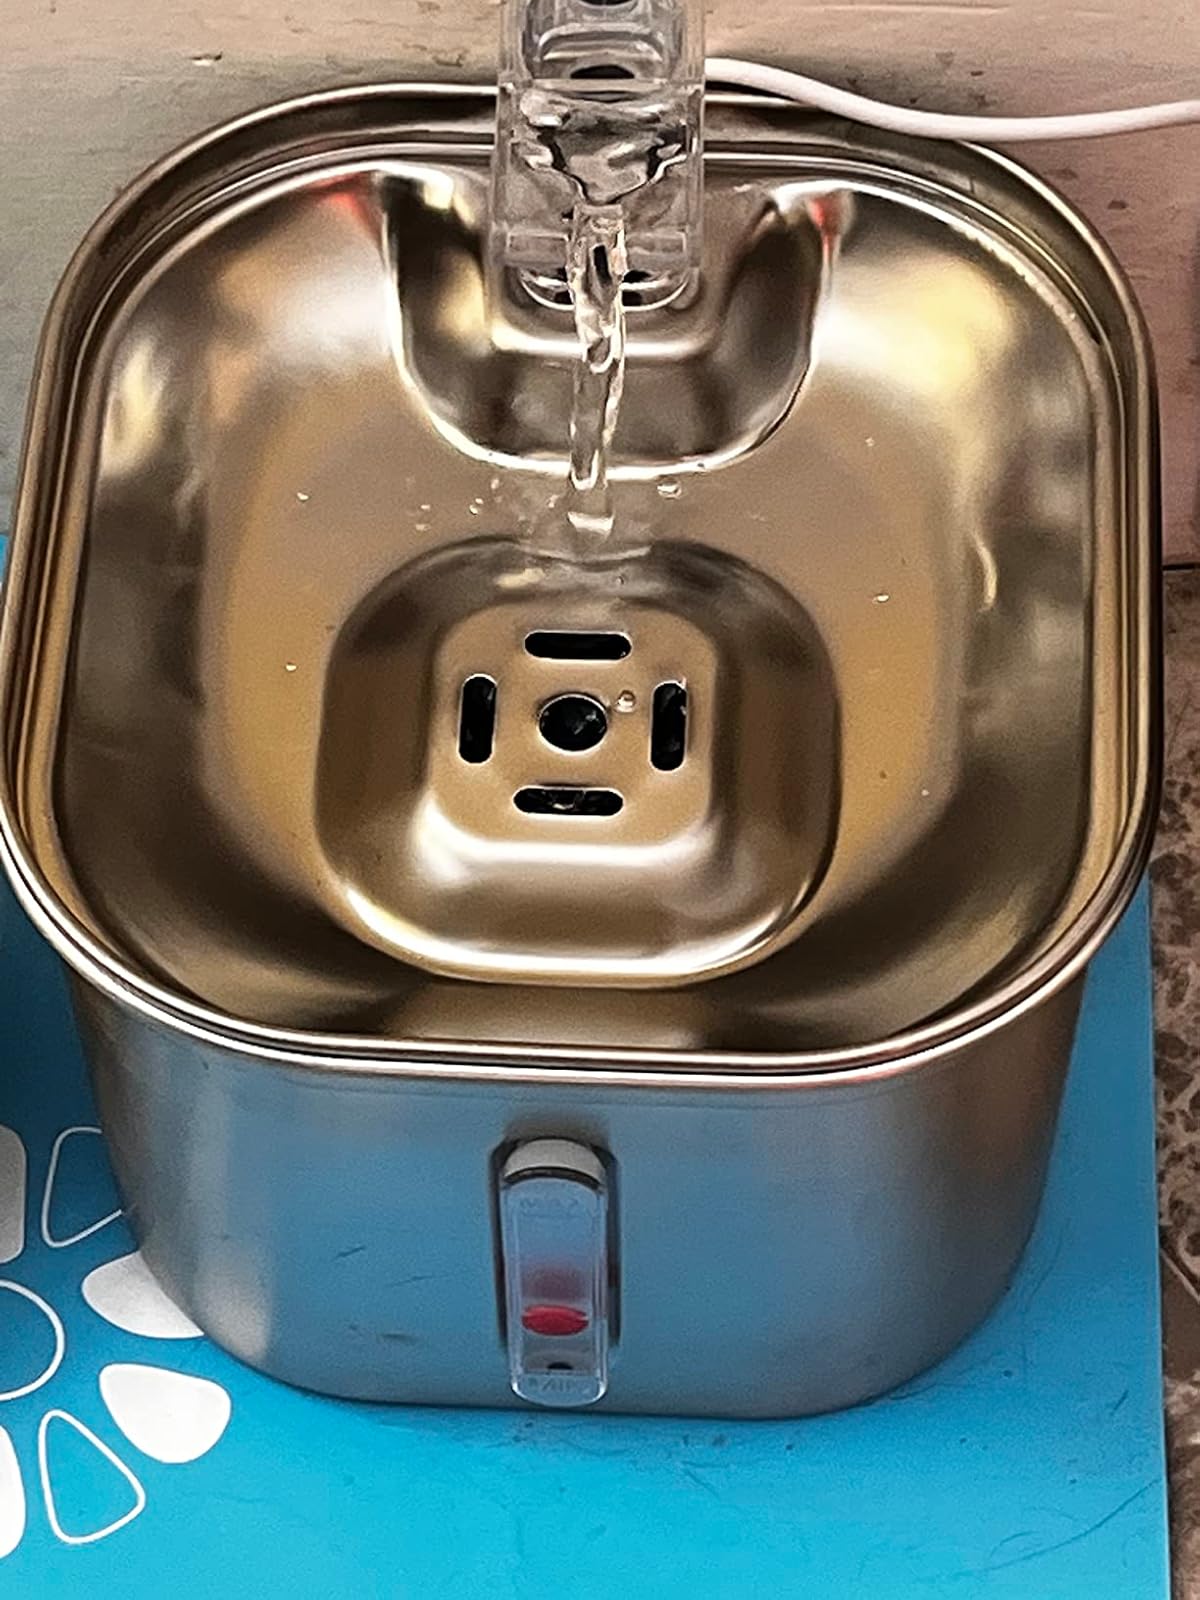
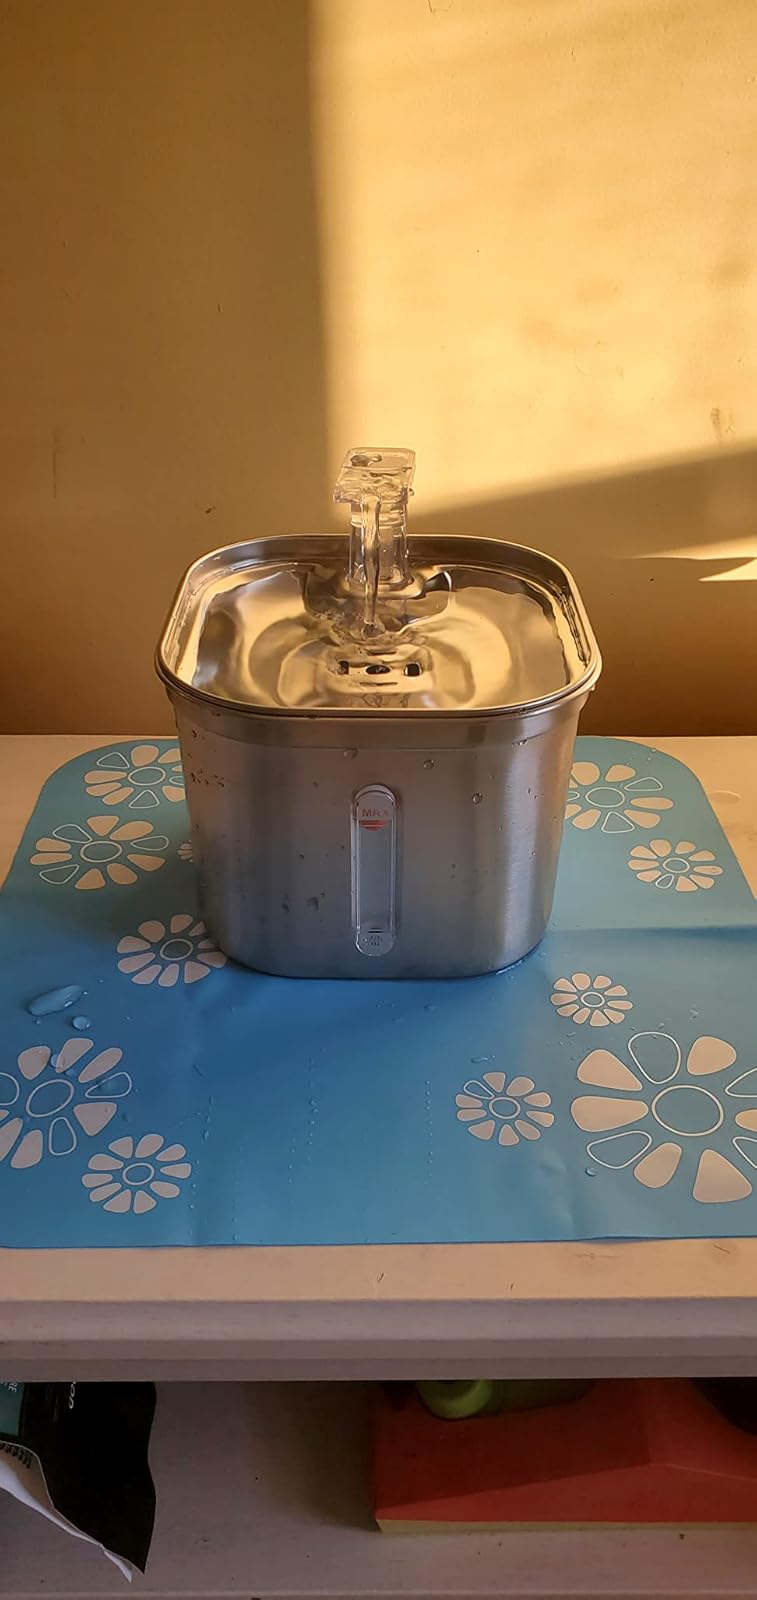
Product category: items_bowl
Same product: yes